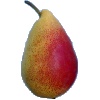
Label: Pear 2